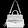
Label: Bag